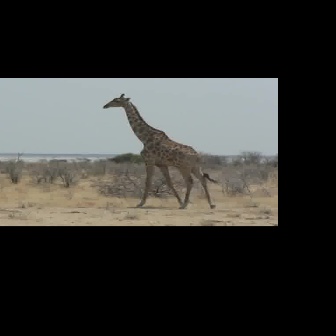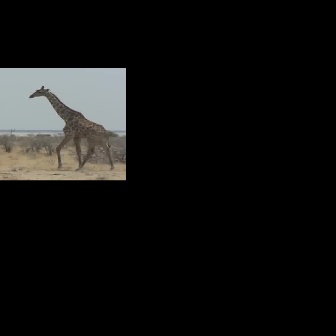
  Please identify the target specified by the bounding box [102,93,217,208] in the first image and locate it in the second image. Return the coordinates in [x_min,y_min,x_max,y_max] format.
Answer: [28,85,114,171]